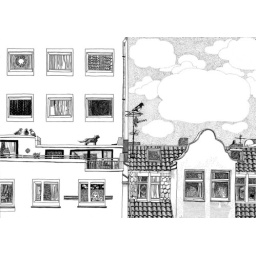
Card for promotional purpose. Adress, stamp etc. will be attached in the clouds near the bird